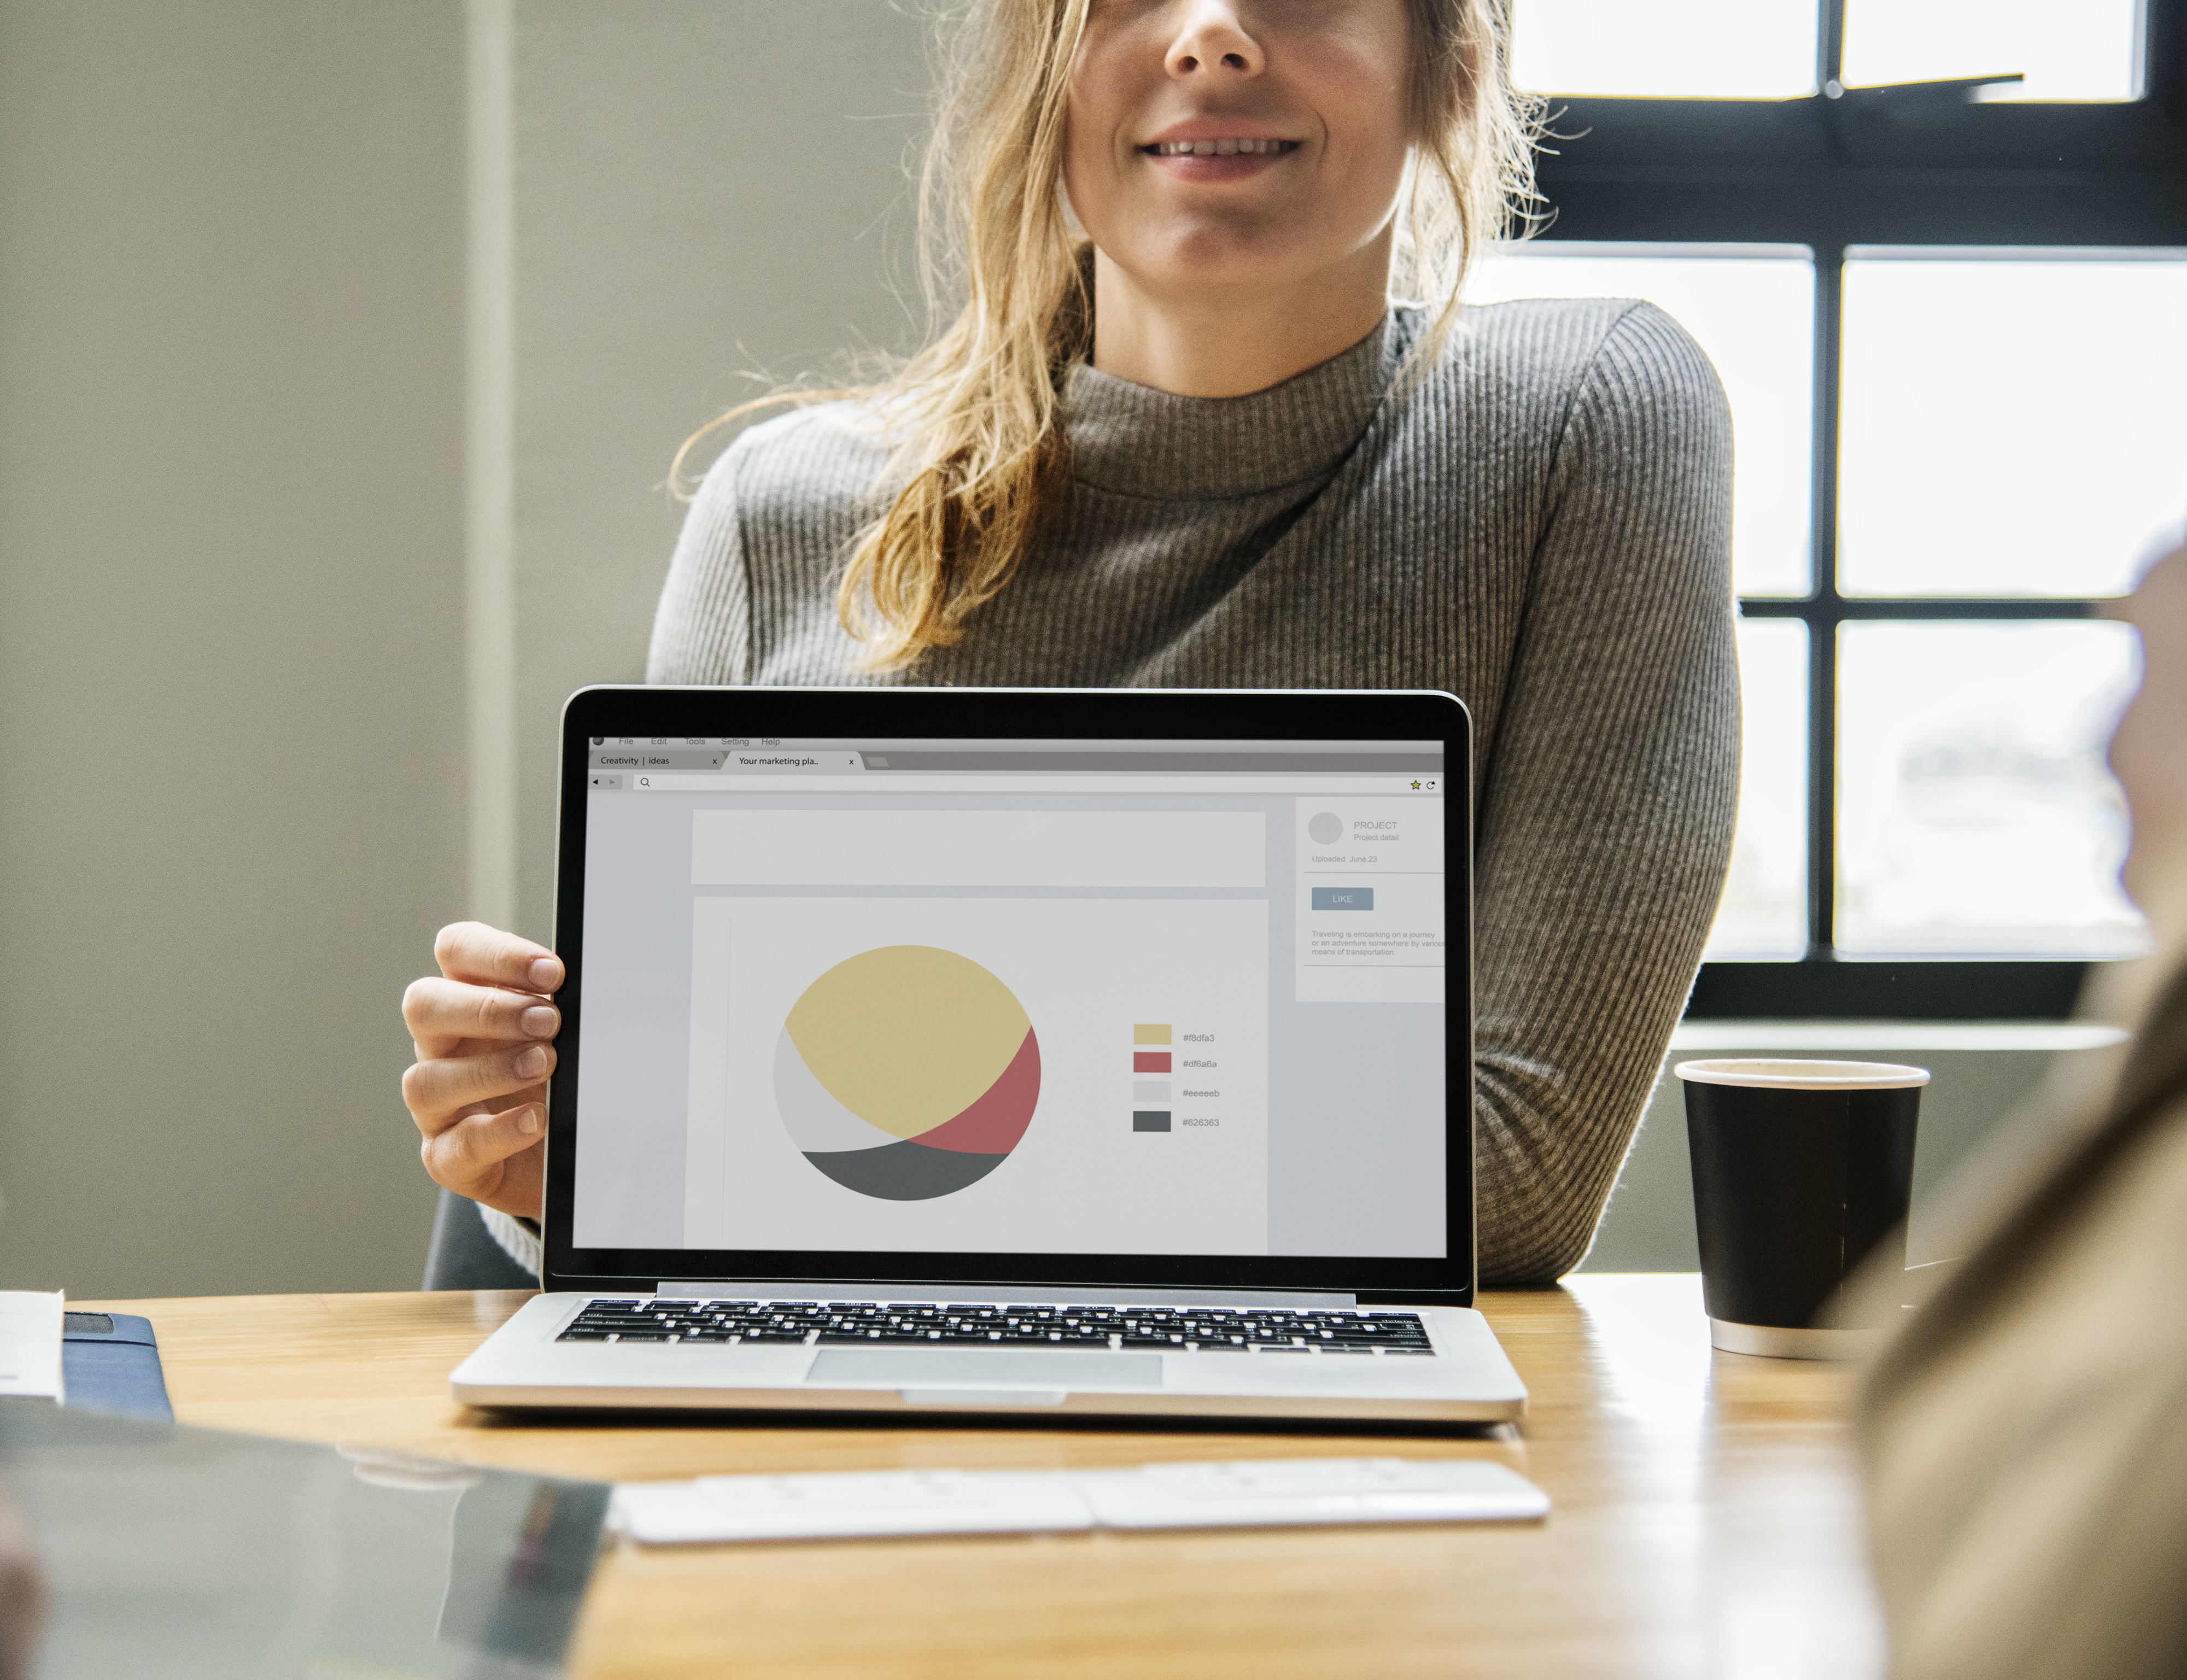
american, analysis, blond, business, caucasian, computer, connection, copy space, corporate, data, design space, desk, desktop, device, digital, discussion, display, drink, entrepreneur, european, finance, graph, information, internet, job, laptop, meeting, monitor, network, notebook, occupation, office, pointing, portable, presentation, professional, screen, seminar, sensual, sexy, smile, startup, strategy, success, vision, westerner, woman, worker, working, workplace, electronic device, technology, communication, personal computer